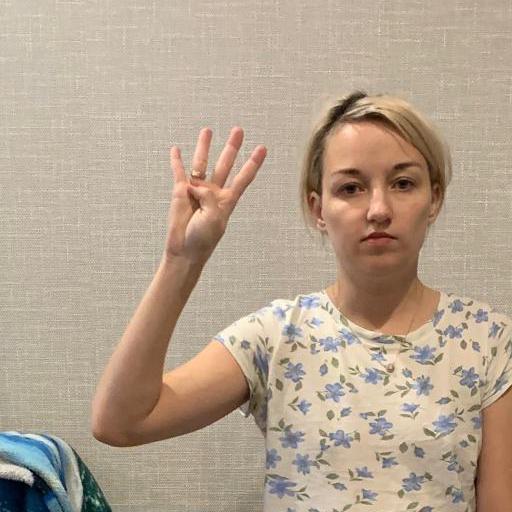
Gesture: four